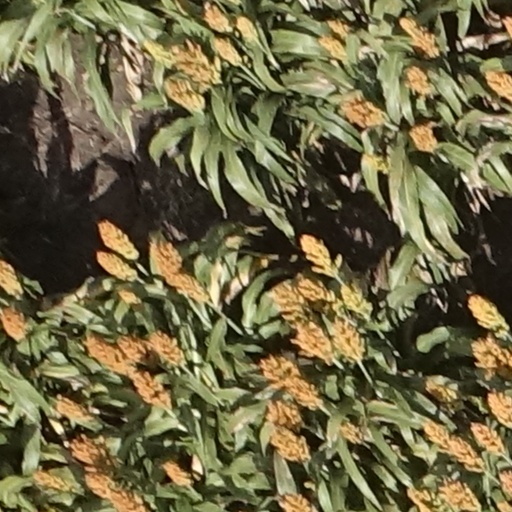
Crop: sorghum